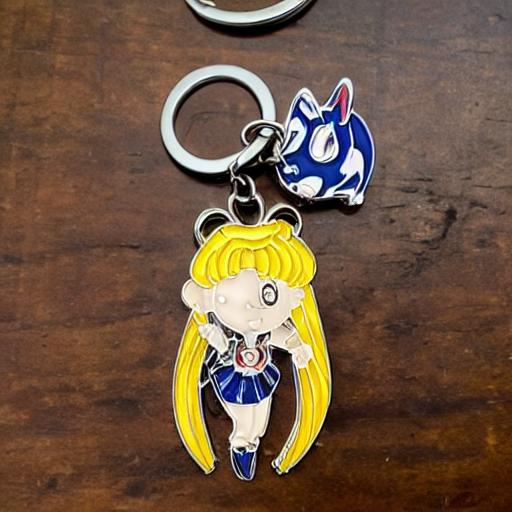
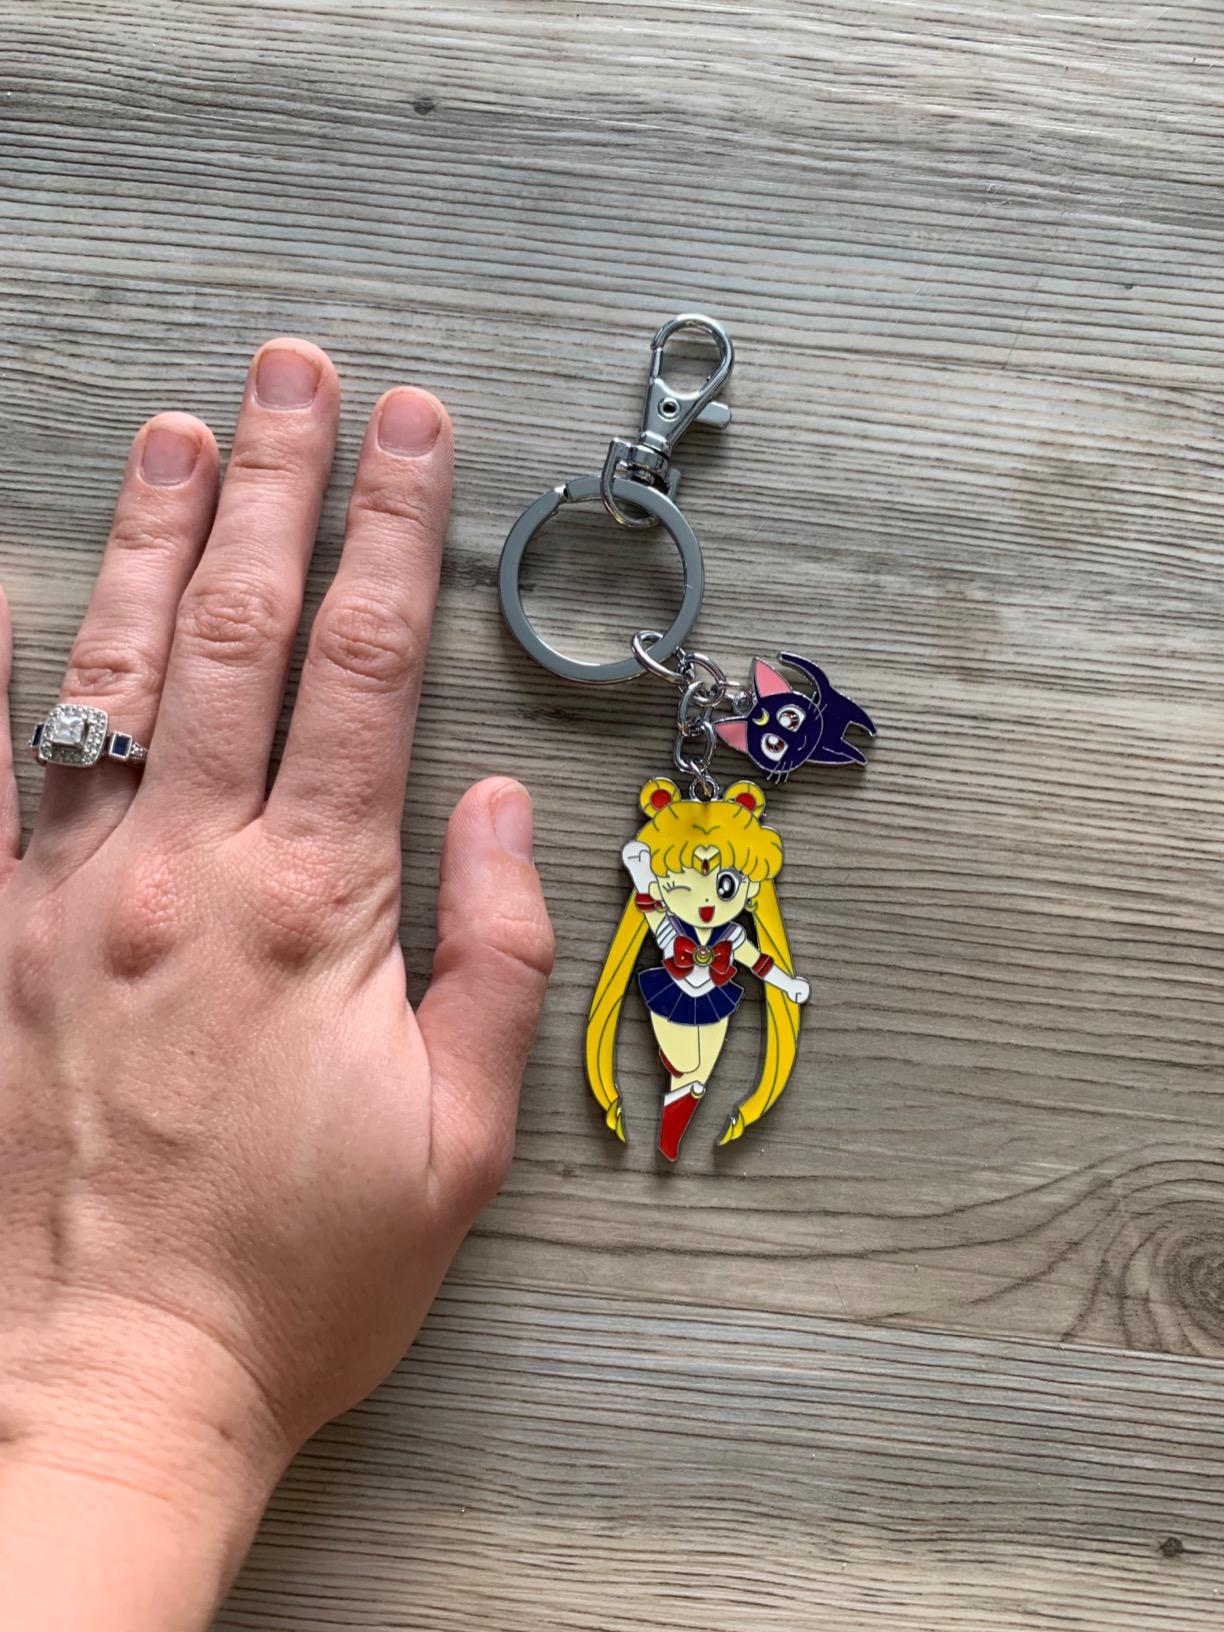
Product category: accessories_keychain
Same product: no